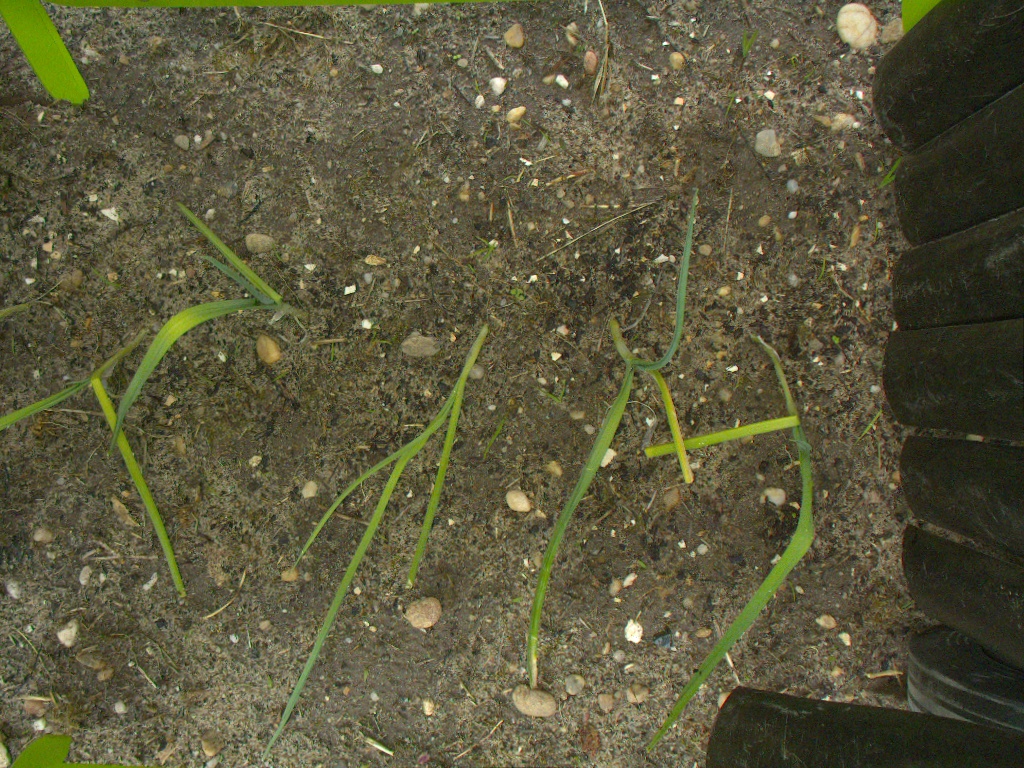
Crop: leek
Objects: leek, leek, leek, leek, leek, stem_leek, stem_leek, stem_leek, stem_leek, stem_leek